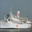
Label: ship